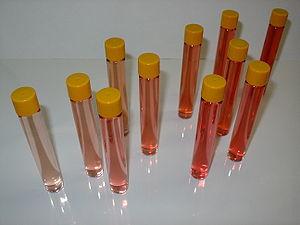
Le vin rosé, ou plus simplement le rosé, ne possède pas de définition satisfaisante malgré de longs débats tant en France qu'à l'international. En effet, si la législation européenne ou l'Organisation internationale de la vigne et du vin donnent bien une définition du vin, elles n'en proposent aucune pour les vins blancs, les vins rouges ou encore les vins rosés. En fait, les usages se sont parfaitement accommodés de ce vide, puisqu'on édicte des règlements et des circulaires, on négocie, on signe des contrats, bref on reconnaît une existence indéniable au rosé dans le monde du vin.
Le rose est un champ chromatique regroupant des rouges lavés de blanc. Les couleurs des boissons lait-fraise ou lait-grenadine, constituées par une dose de sirop de fraise ou de grenadine dans un verre de lait, correspondent à cette acception française populaire du rose.